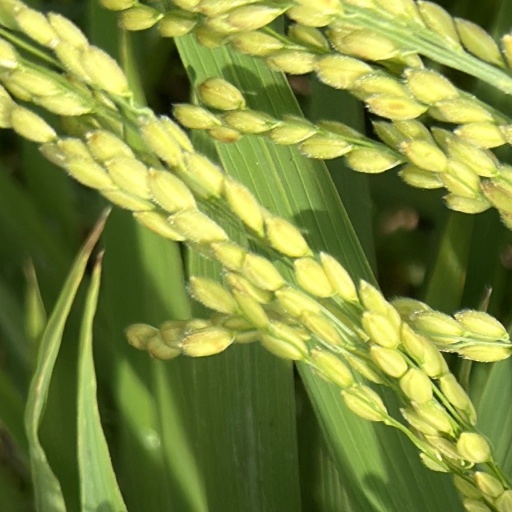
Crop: rice